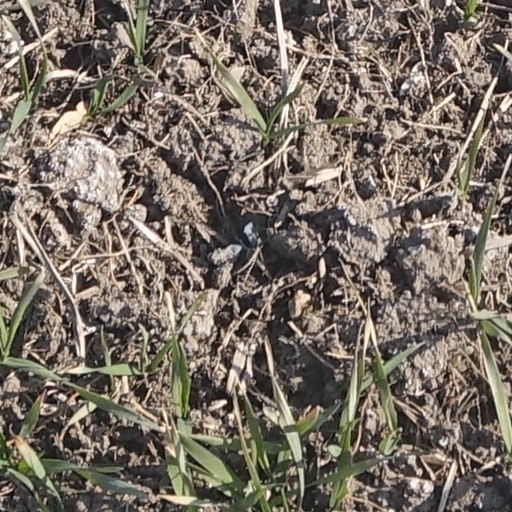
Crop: wheat